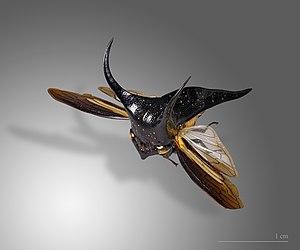
CombineZP est un logiciel libre de traitement d'images pour créer des images à grande profondeur de champ. Il fonctionne sous Windows 2000 et supérieur. Il est basé sur Combine ZM, qui est lui-même basé sur CombineZ5.
Hemikypta marginata est une espèce d'insectes hémiptères de la famille des Membracides, du genre Hemikyptha.
Le genre Hemikyptha rassemble des insectes hémiptères de la famille des Membracidae.